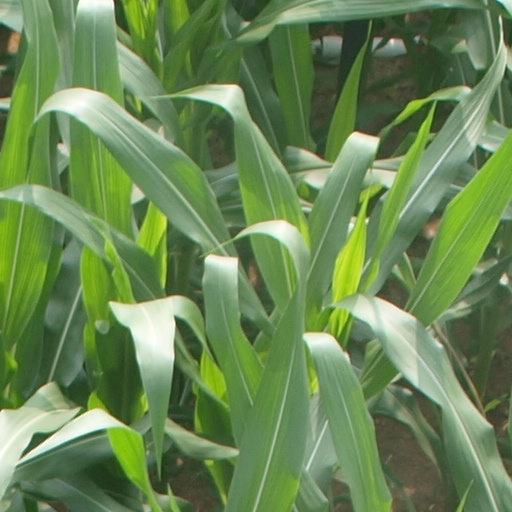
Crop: maize; corn